Student of the Year

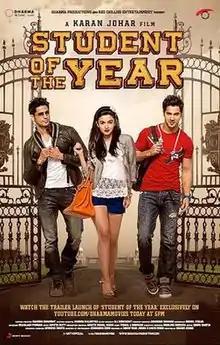
Theatrical release poster

Student of the Year is a 2012 Indian Hindi-language romantic comedy-drama film directed by Karan Johar, written by Rensil D'Silva, and produced by Hiroo Yash Johar and Gauri Khan under the banners of Dharma Productions and Red Chillies Entertainment. The film stars debutantes Sidharth Malhotra, Varun Dhawan, and Alia Bhatt, with supporting performances from Rishi Kapoor, Ronit Roy, Sahil Anand, Manjot Singh, Ram Kapoor, Farida Jalal, Manasi Rachh, Sana Saeed, and Kayoze Irani. Set in the fictional St. Teresa’s High School, the narrative follows three students navigating love, friendship, and rivalry as they compete for the prestigious titular trophy.